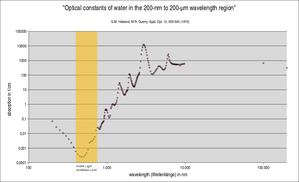
Le rayonnement thermique est un rayonnement électromagnétique généré par l'agitation thermique de particules dans la matière quel que soit l'état de celle-ci : solide, liquide ou gaz. Le spectre de ce rayonnement s'étend du domaine micro-ondes à l'ultra-violet. L'expression est également utilisée pour des phénomènes beaucoup plus énergétiques tels que rencontrés dans les plasmas, qui sont la source de rayonnement X.
L'absorption en optique, ou en électromagnétisme, désigne un processus physique par lequel l'énergie électromagnétique est transformée en une autre forme d'énergie.